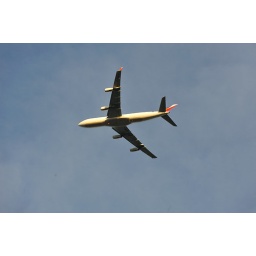
PAL airplane flying over Green Meadows house! 8-)